George Albert II, Margrave of Brandenburg

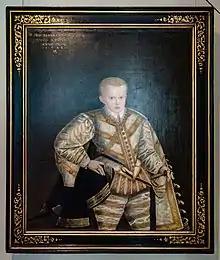

George Albert of Brandenburg (20 November 1591, in Berlin – 29 November 1615, in Sonnenburg, present-day Słońsk), was Margrave of Brandenburg as George Albert II.